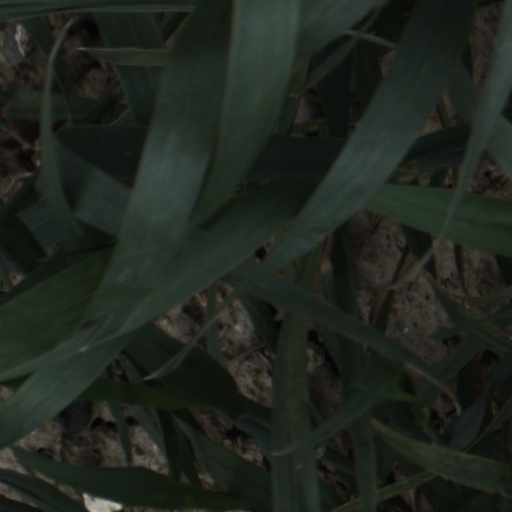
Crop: wheat